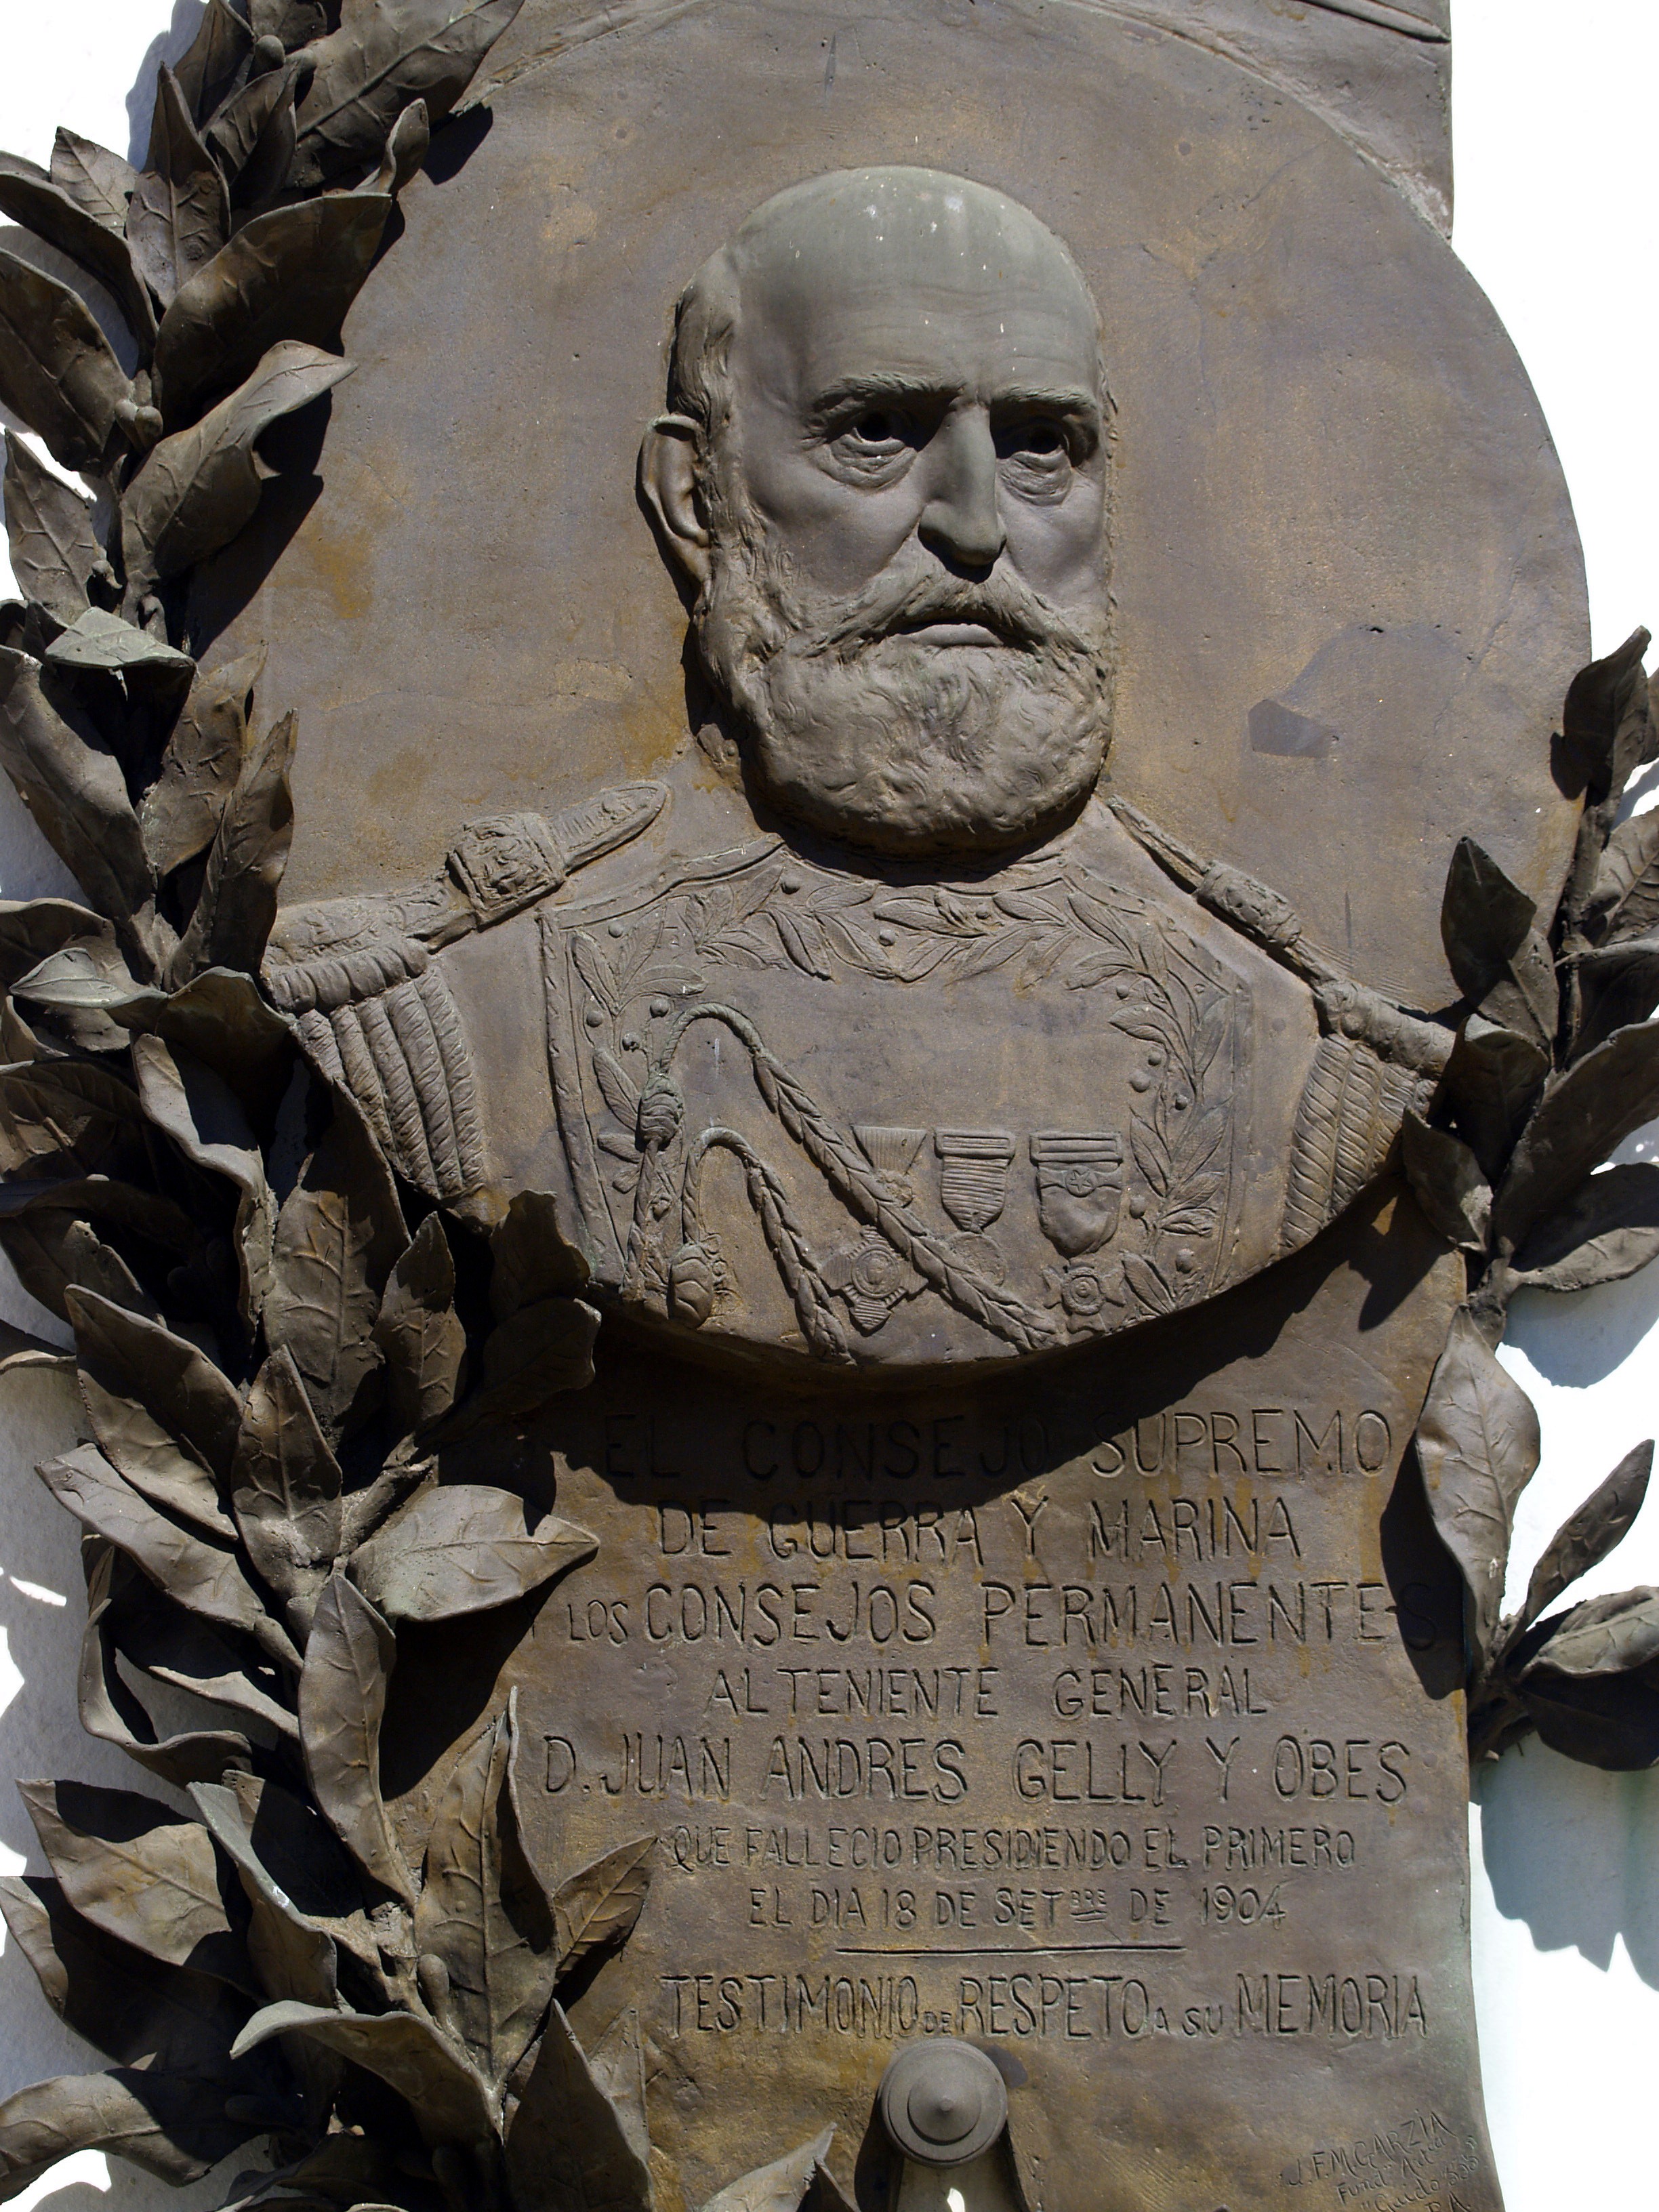
sky, monument, statue, memory, cemetery, sculpture, art, carving, mausoleum, remembering, stone sculpture, stone carving, ancient history, grave yard